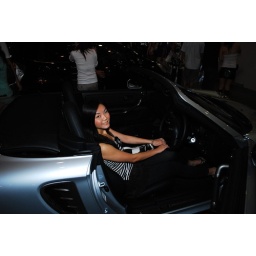
Toyota MRS - Sleek 2-seater silver car (taken by Michael)